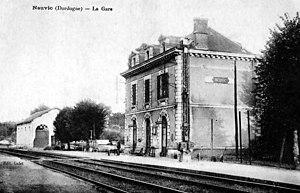
La gare de Neuvic (Dordogne). La carte postale du début des années 1900, montre les quais et voies, et le bâtiment voyageurs.
L'attaque du train de la Banque de France est une attaque de train qui a eu lieu durant la Seconde Guerre mondiale.
La gare de Neuvic (Dordogne) est une gare ferroviaire française de la ligne de Coutras à Tulle, située sur le territoire de la commune de Neuvic, au lieu-dit Neuvic Gare, dans le département de la Dordogne en région Nouvelle-Aquitaine.